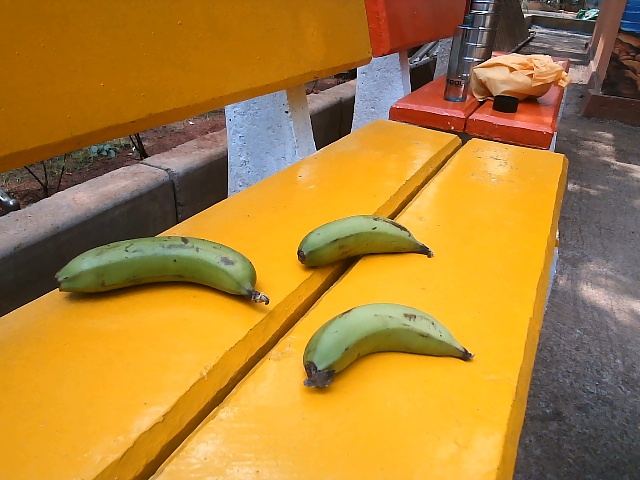
Label: Raw_Banana